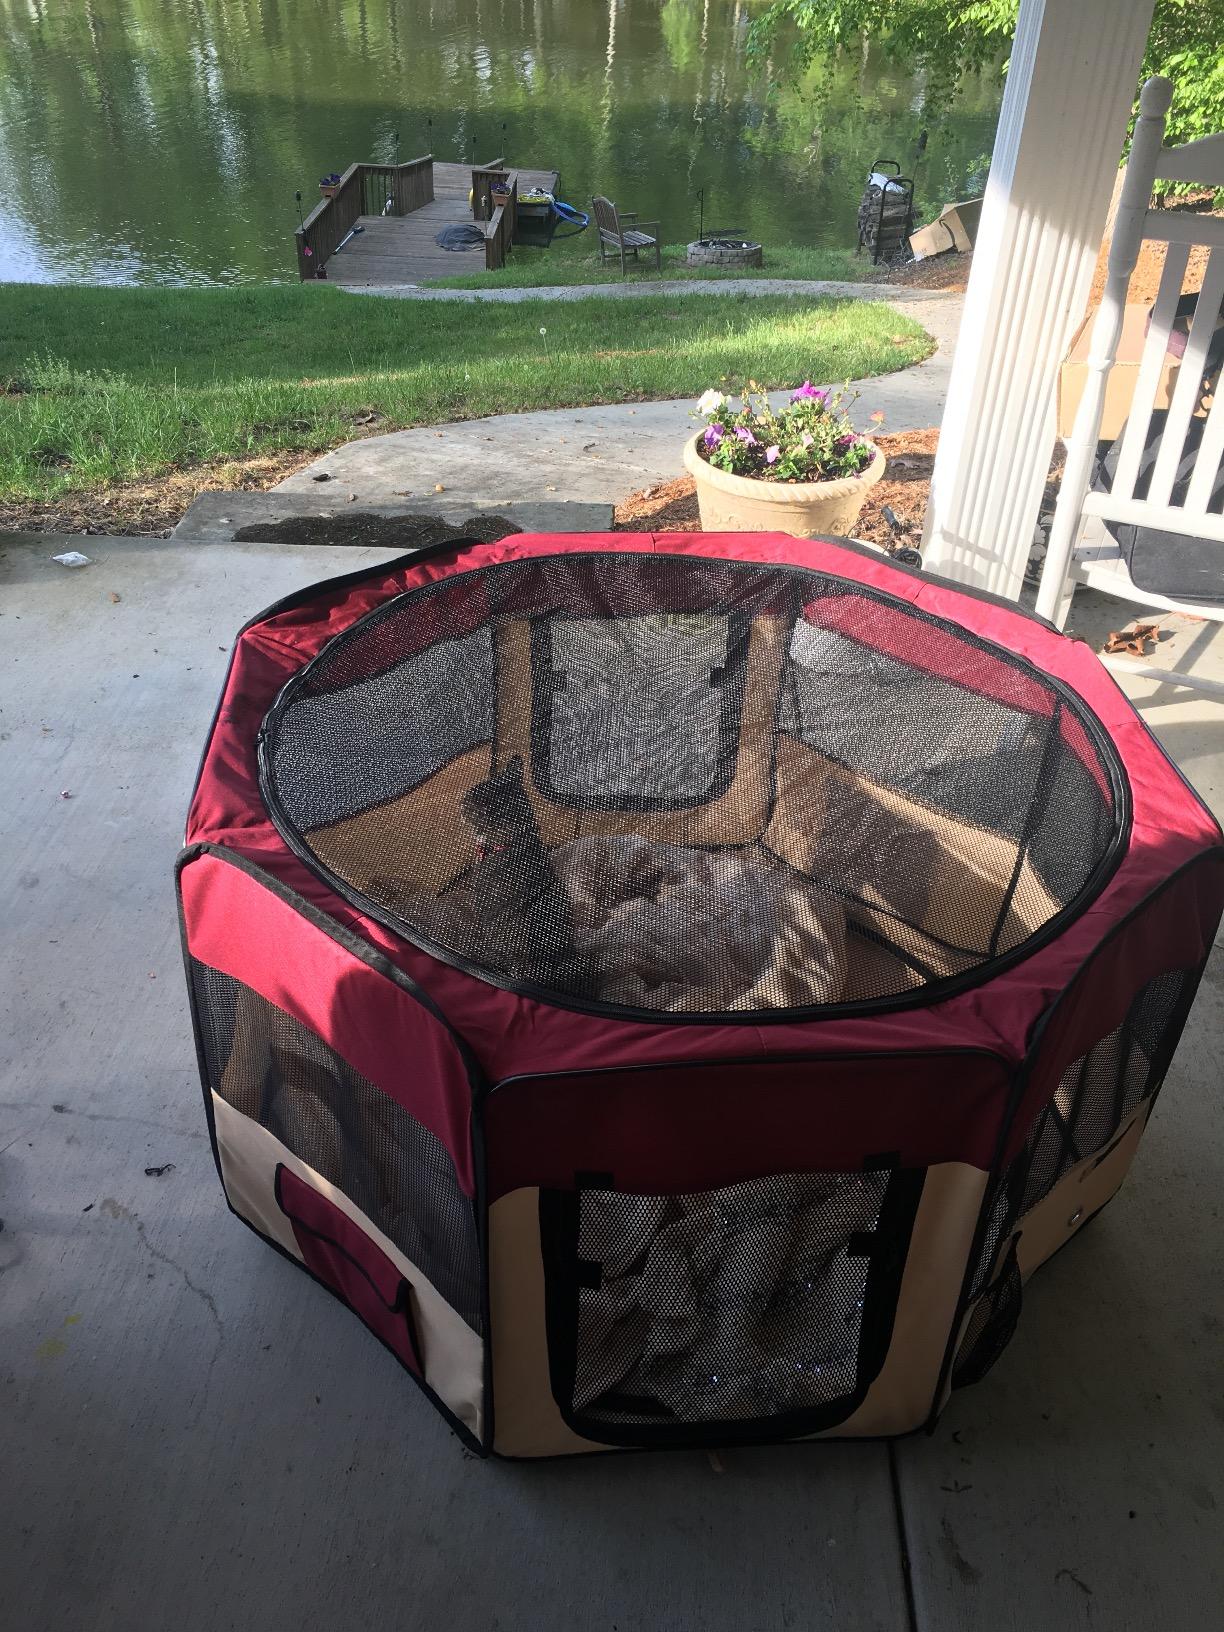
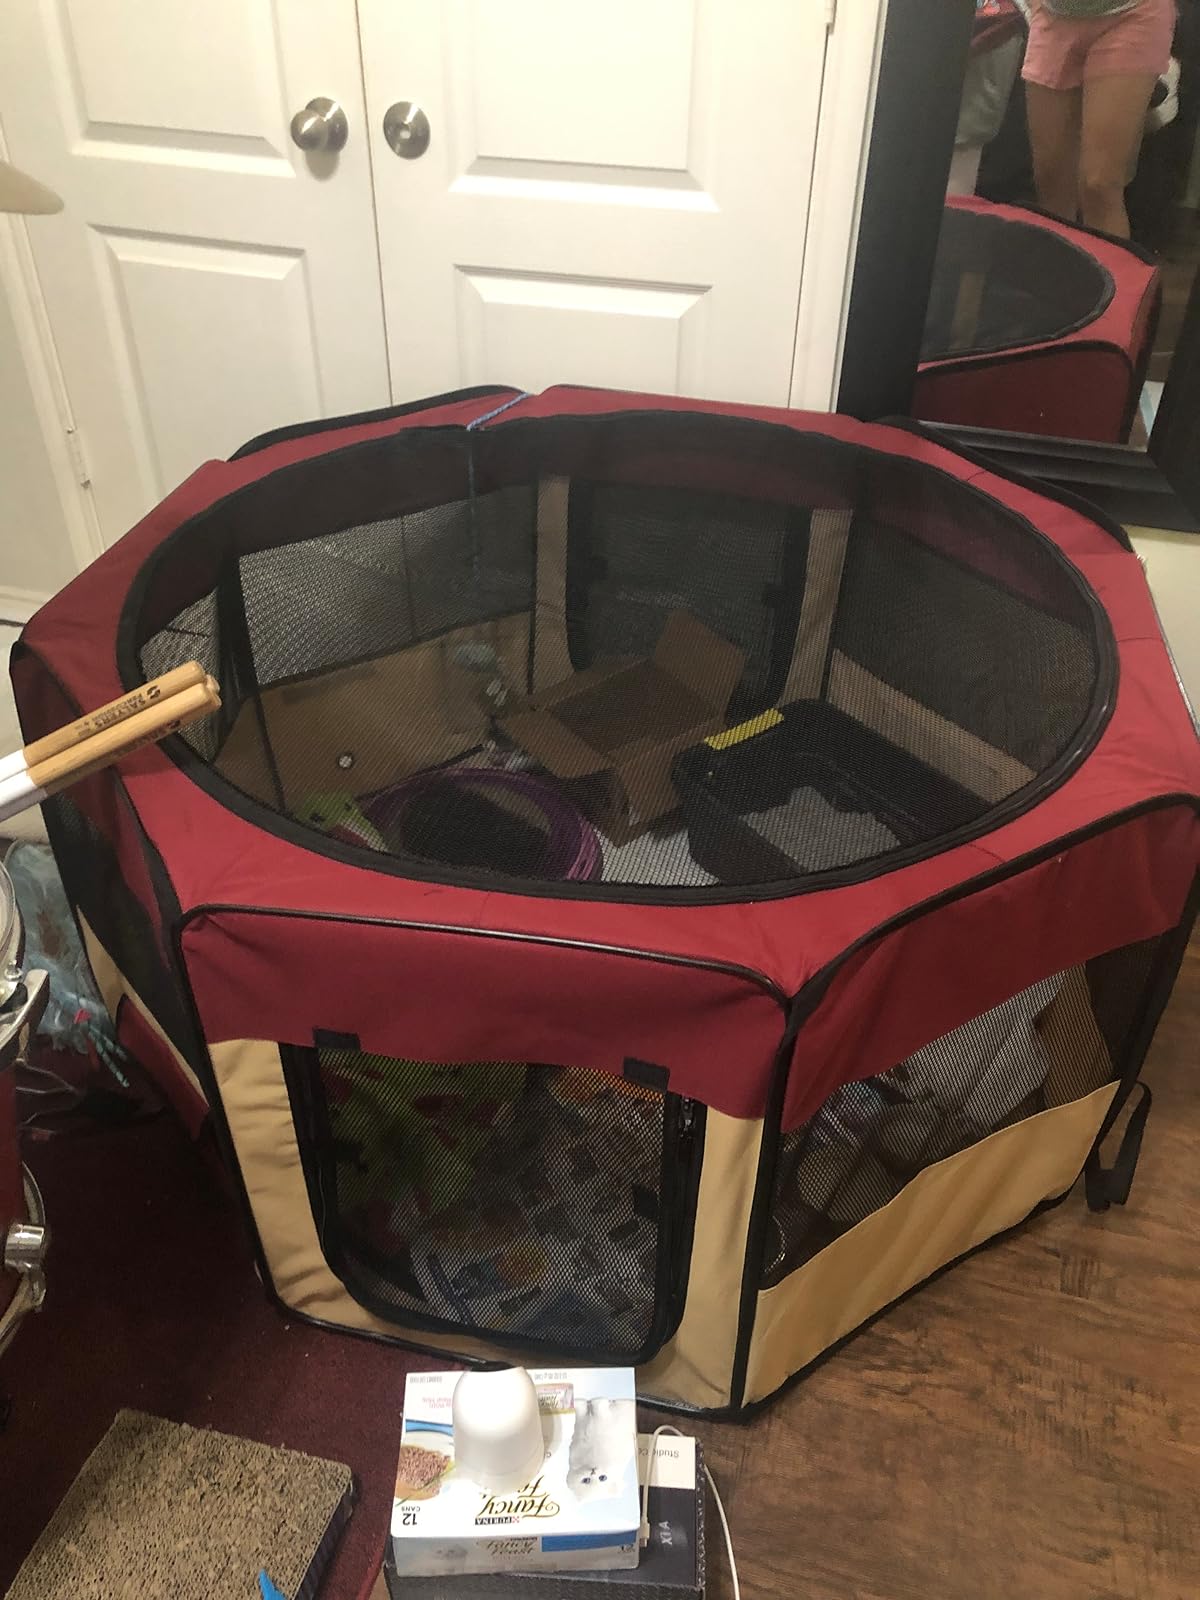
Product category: items_kennel
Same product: yes